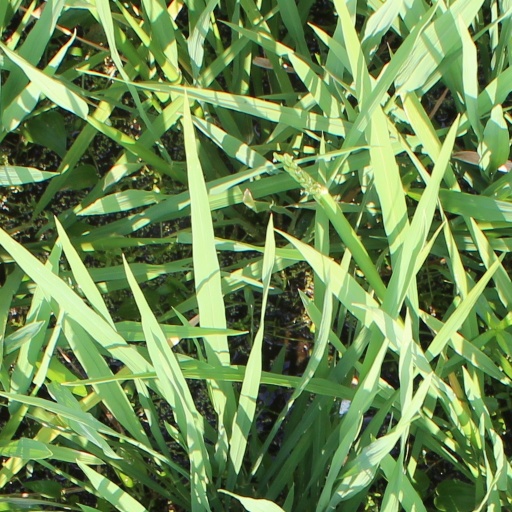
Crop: rice